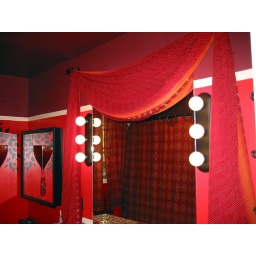
The drape over the mirror is a sari from india